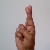
The image shows a hand gesture representing the letter 'R' in Indian Sign Language.